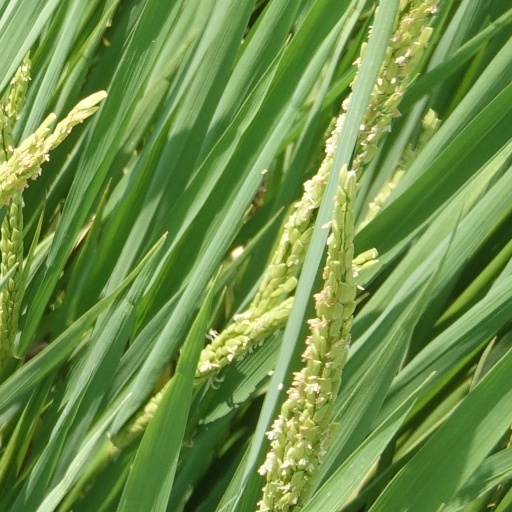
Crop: rice